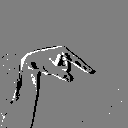
ASL letter: q